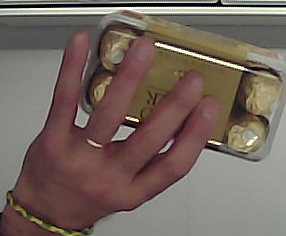
Product: rocher_chocolate